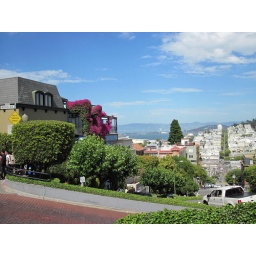
A day walking around SF. Random pictures of beautiful building and steetsA day walking around San Francisco. Random pictures of beautiful streets and buildings.